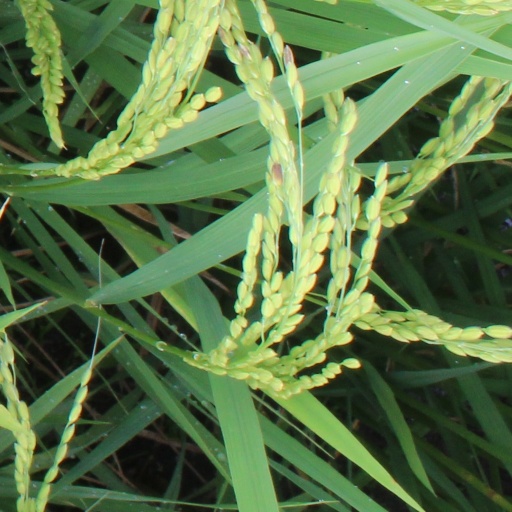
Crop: rice